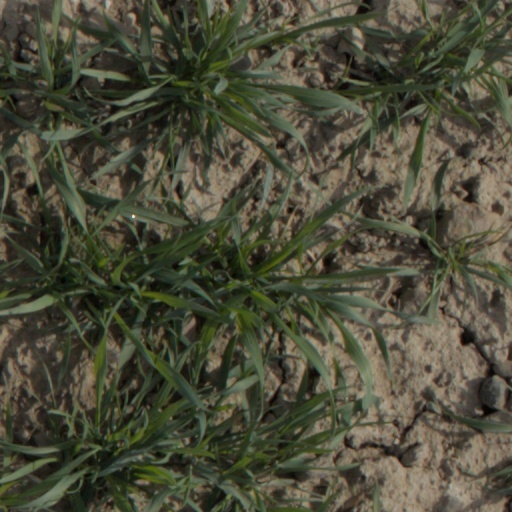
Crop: wheat